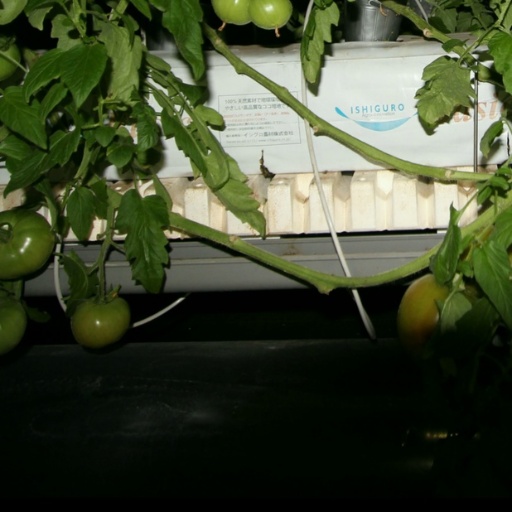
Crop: tomato